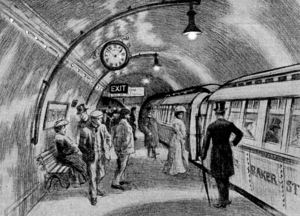
London Underground / Historie / Underground Electric Railways Company-årene
Passagerer, der venter på at gå ombord på et tube-tog i begyndelsen af 1900'erne
Sketch showing about a dozen people standing on an underground railway platform with a train standing at the platform. Several more people are visible inside the train, which has the words "Baker St" visible on its side.
London Underground er et metrosystem, der betjener store dele af Storlondon og dele af naboområderne Buckinghamshire, Hertfordshire og Essex i Storbritannien.